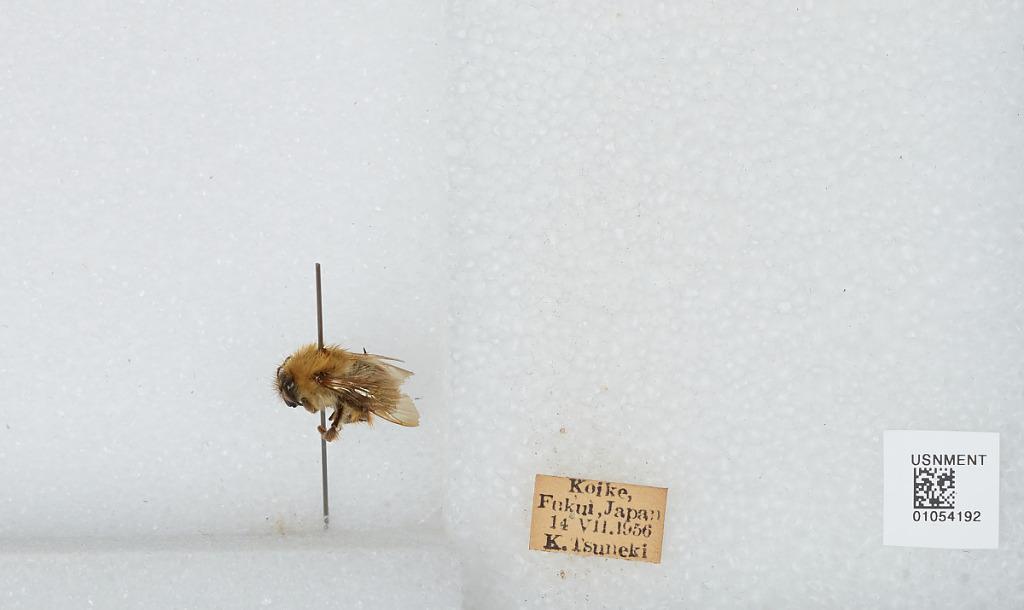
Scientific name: Bombus sp.
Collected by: K. Tsuneki
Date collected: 1956-7-14
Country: Japan
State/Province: Fukui
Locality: Koike